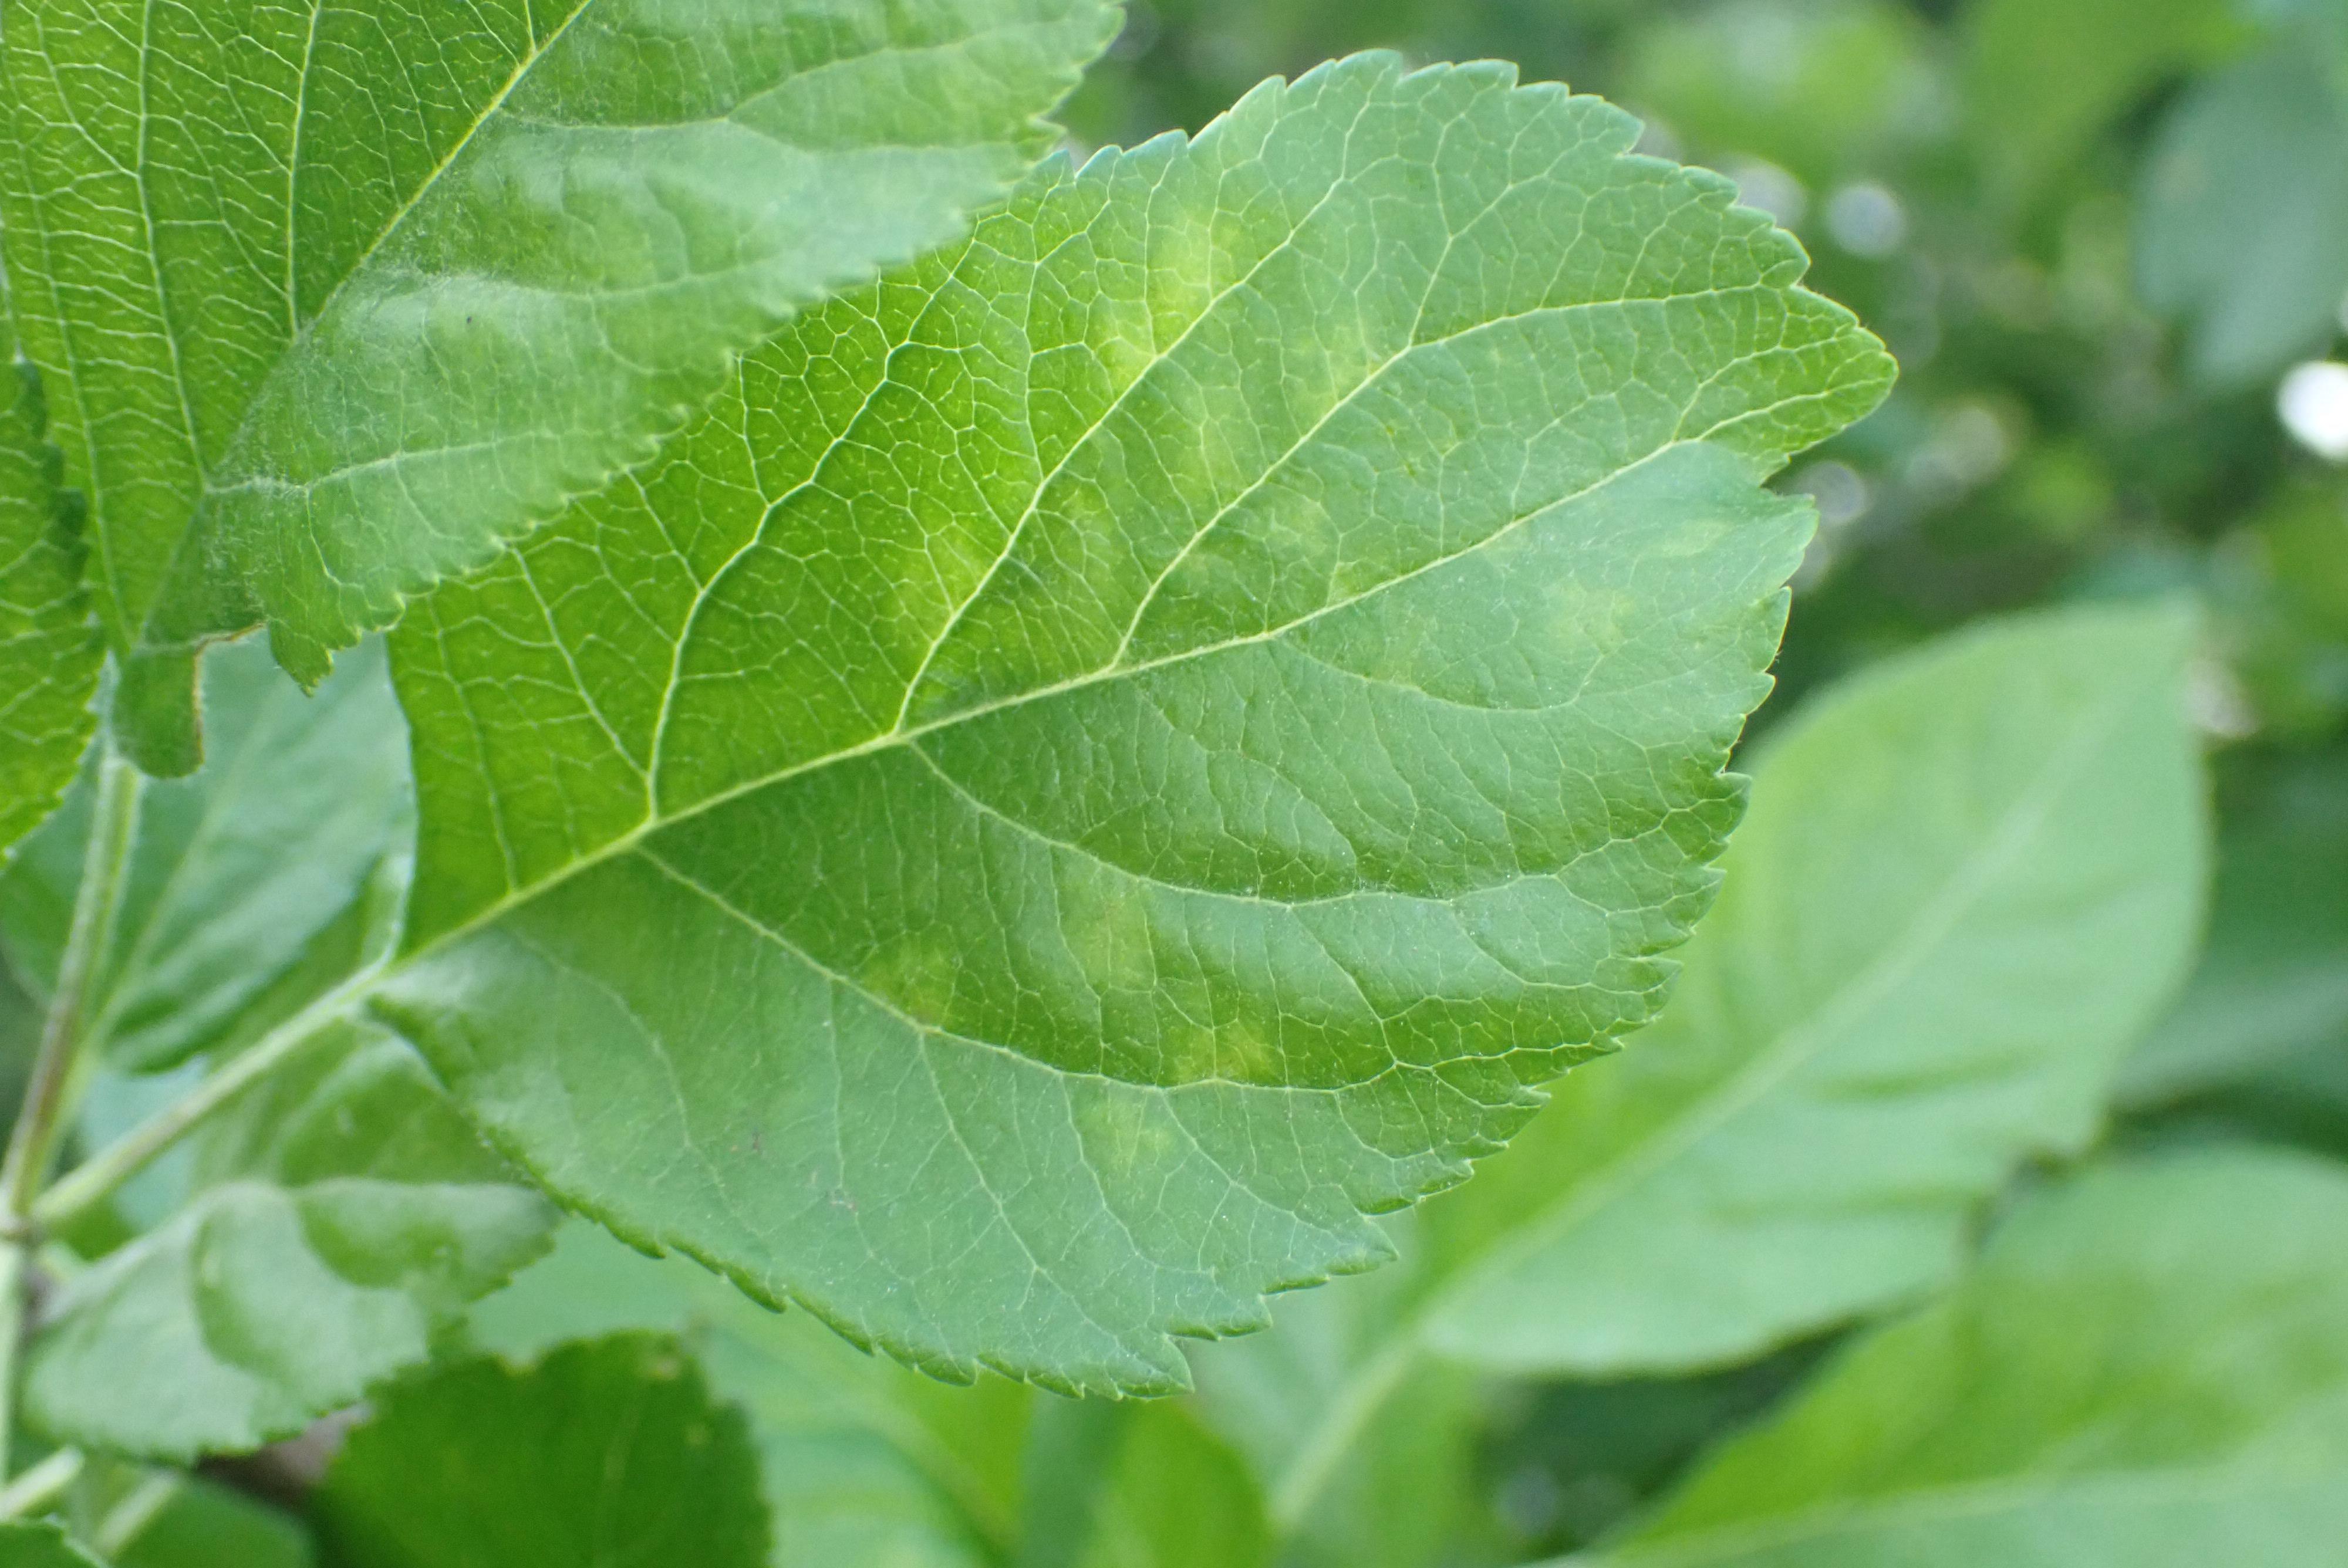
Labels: scab